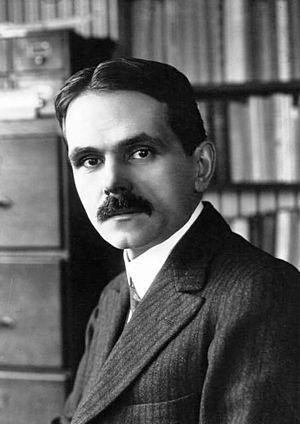
Adolphe Landry, né le 29 septembre 1874 à Ajaccio et mort le 28 août 1956 à Paris, est un économiste et homme politique français. Économiste, il avait posé en 1901 le problème du « quantum de capitalisation » nécessaire à une création de richesses conforme à l'intérêt social. Cependant, c'est surtout par son œuvre démographique qu'il est aujourd'hui reconnu. Il fut à la suite de Charles Andler un des tenants du socialisme éthique.